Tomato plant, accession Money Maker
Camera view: bottom (45 deg); turntable rotation: 240 degrees
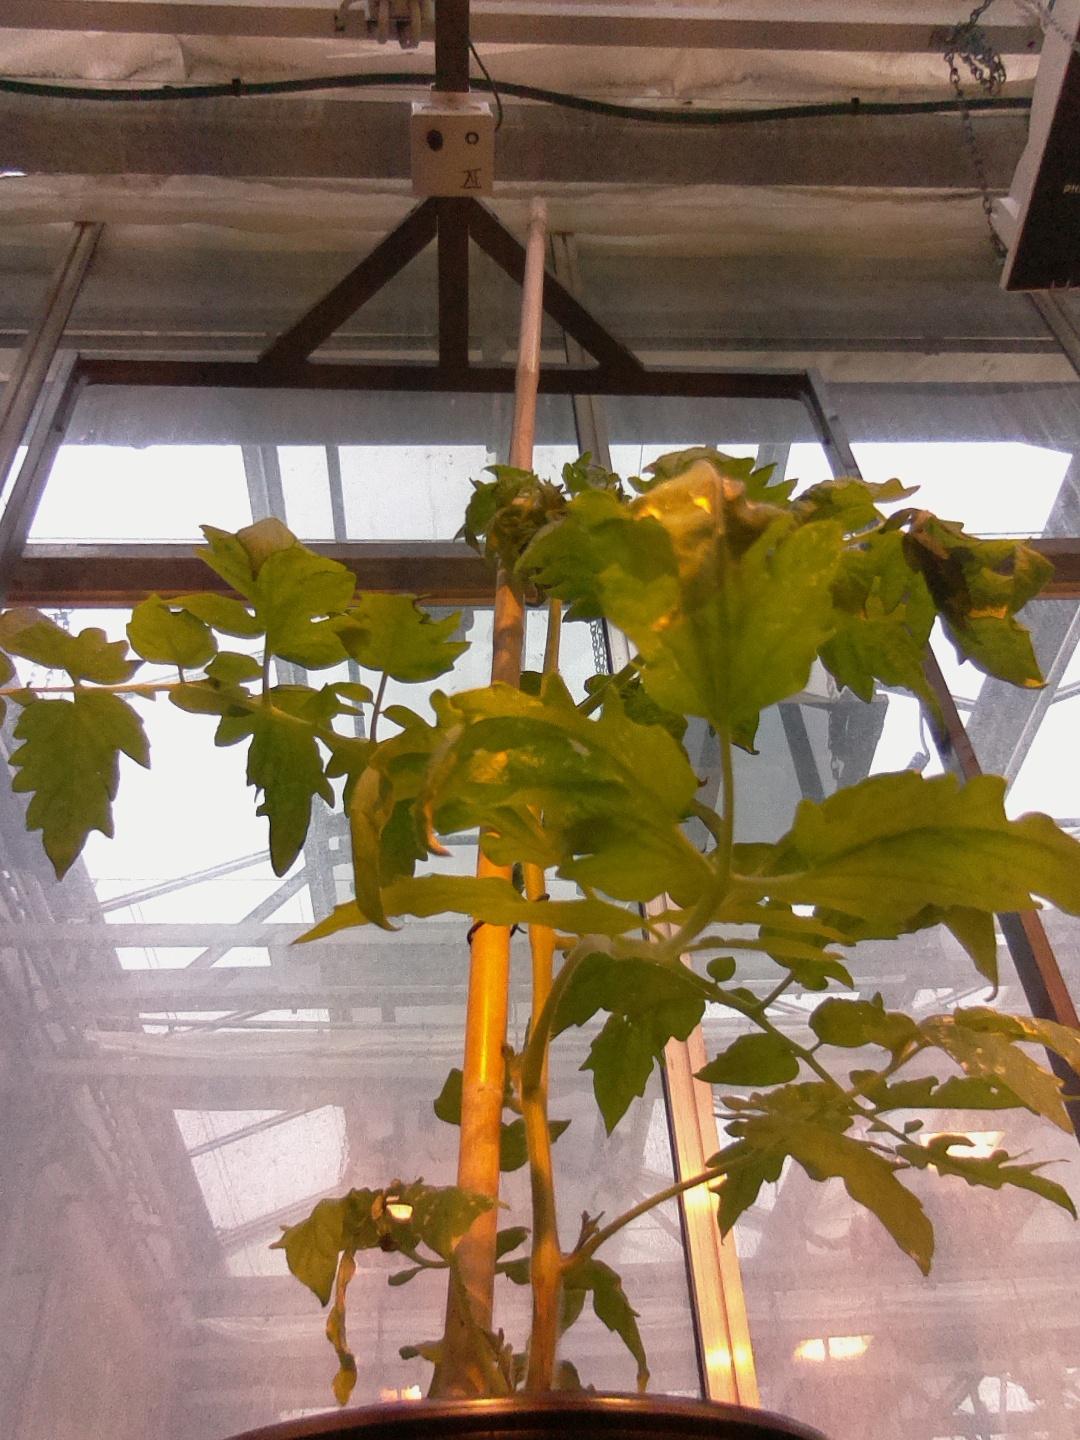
BBCH growth stage 51: First inflorence visible, visible closed flower bud